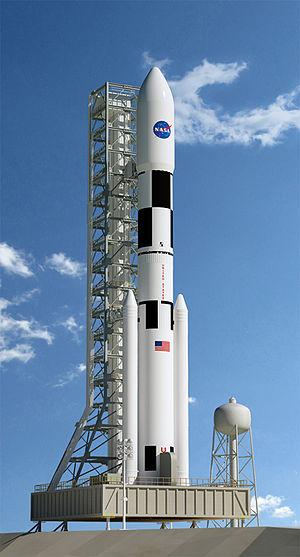
La réalisation d'une mission spatiale habitée vers Mars constitue un des objectifs à long terme fixés à l'astronautique depuis ses débuts. Initialement thème de science-fiction, il est devenu pour certains, à la suite du débarquement de l'homme sur la Lune en 1969, la prochaine étape de la conquête spatiale. Mais la réussite de ce projet demande des moyens financiers encore bien supérieurs à ceux du programme Apollo, lui-même lancé grâce à un concours de circonstances particulièrement favorable. Un vol habité vers Mars est également un défi technique et humain sans commune mesure avec une expédition lunaire : taille des vaisseaux, système de support de vie fonctionnant en circuit fermé sur de longues durées, fiabilité des équipements qui ne peuvent être réparés ou dont la redondance ne peut être systématiquement assurée, problèmes psychologiques d'un équipage confiné dans un espace restreint dans un contexte particulièrement stressant, problèmes physiologiques découlant de l'absence de gravité sur des périodes prolongées ainsi que l'effet des rayonnements sur l'organisme.